Nazareth, Pennsylvania

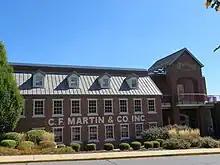
C. F. Martin & Company in Nazareth, manufacturer of Martin Guitars since 1833

As of 2016, there were of public roads in Nazareth, of which were maintained by the Pennsylvania Department of Transportation (PennDOT) and were maintained by the borough.